Domus Vista

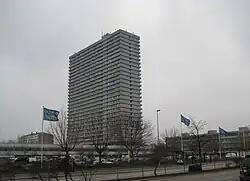
Domus Vista, the tallest residential building in Denmark

Domus Vista is located in Copenhagen at Roskildevej in Frederiksberg and is, at 102 metres, the tallest residential structure in Denmark and the second tallest residential building in Scandinavia. The tallest is Turning Torso in Malmö, which was completed in 2005.